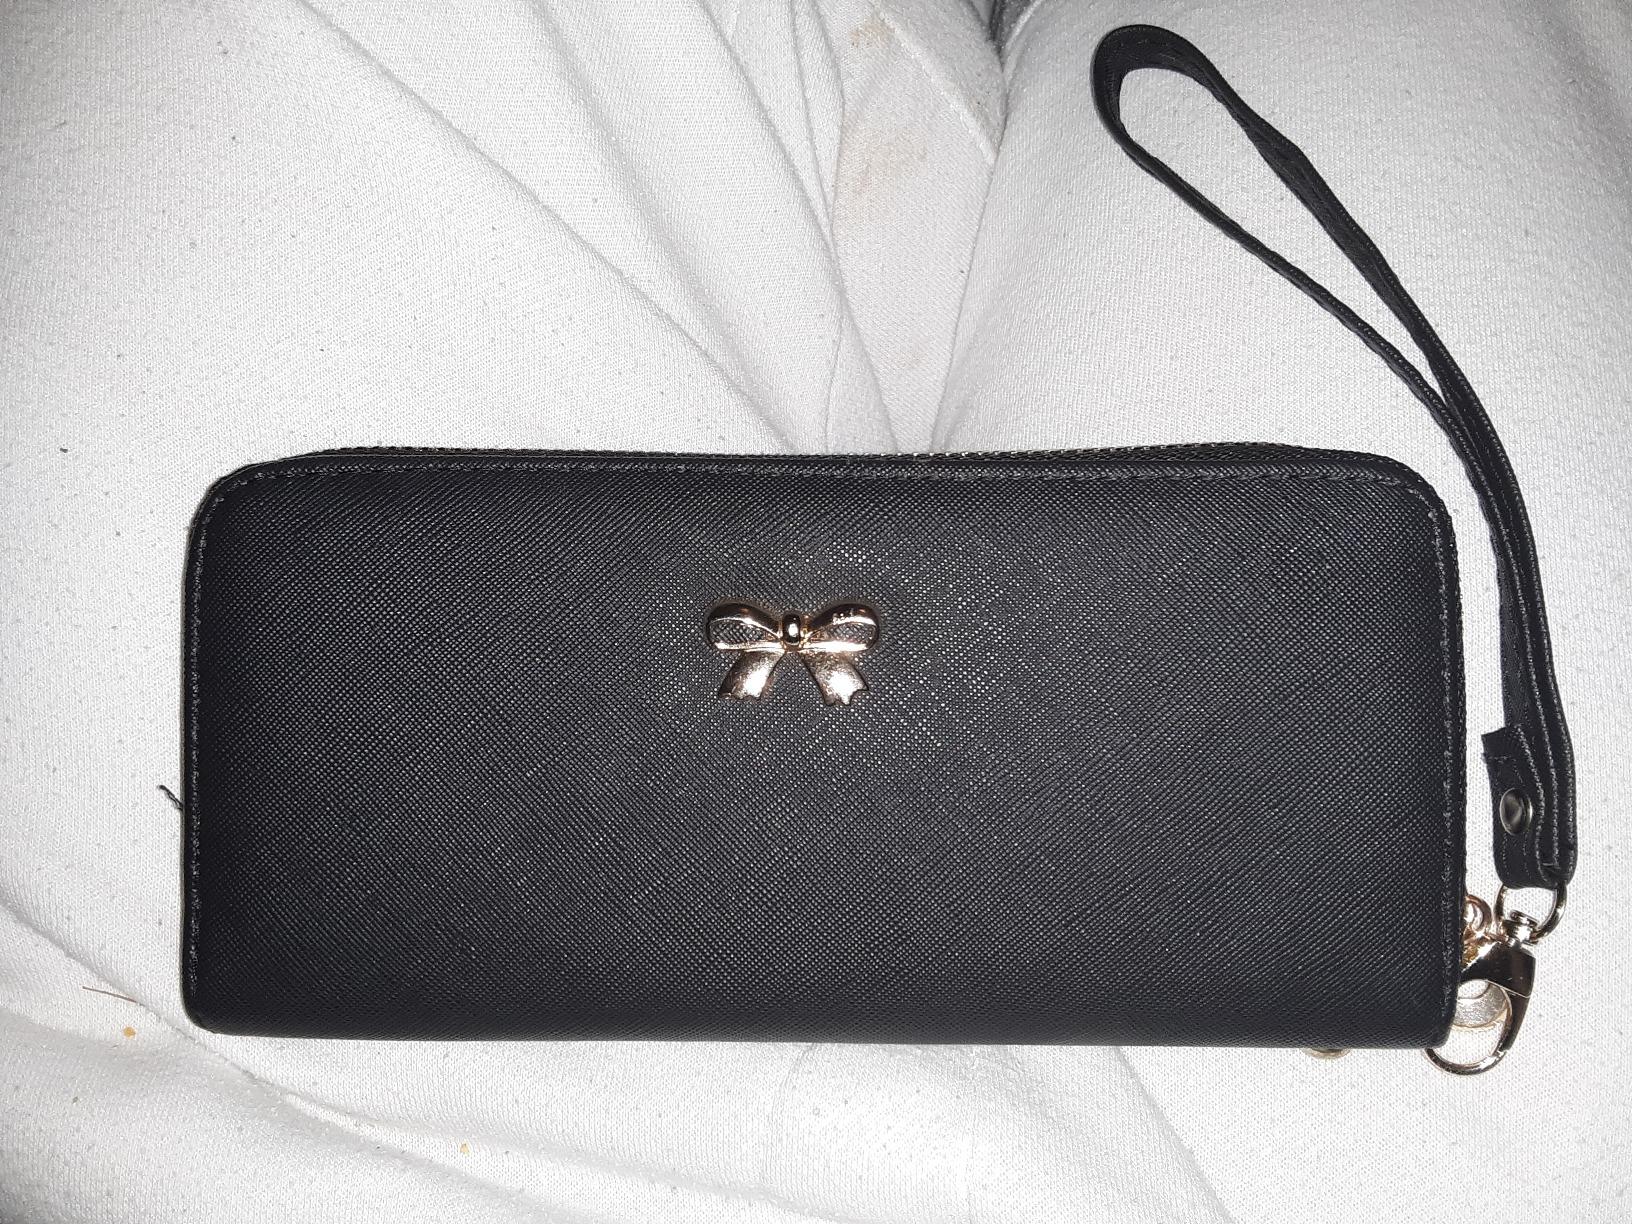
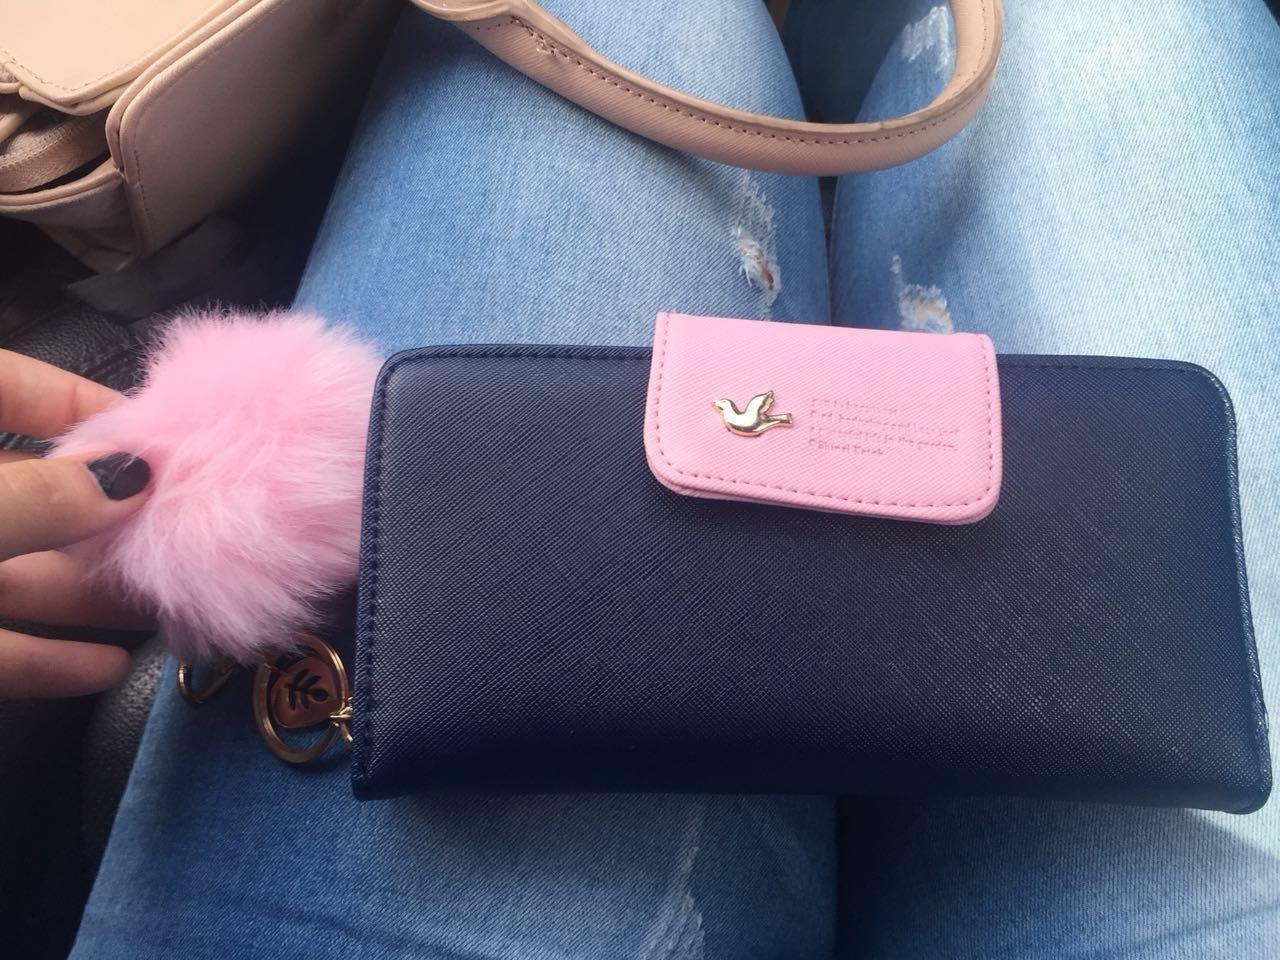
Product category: accessories_handbag
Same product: no